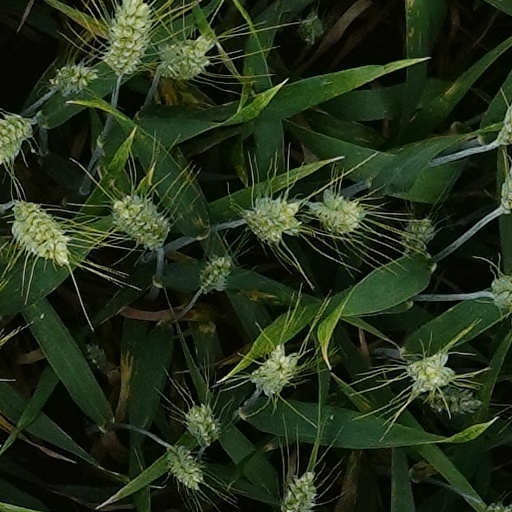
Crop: wheat